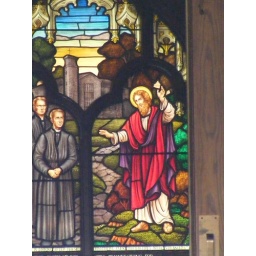
The door of the oldest church around was left open and this is what I saw.